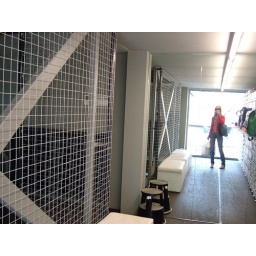
Central stairwell to left, product wall to right, window behind and mirror opposite. Grey door to viewing platform by stepstool.